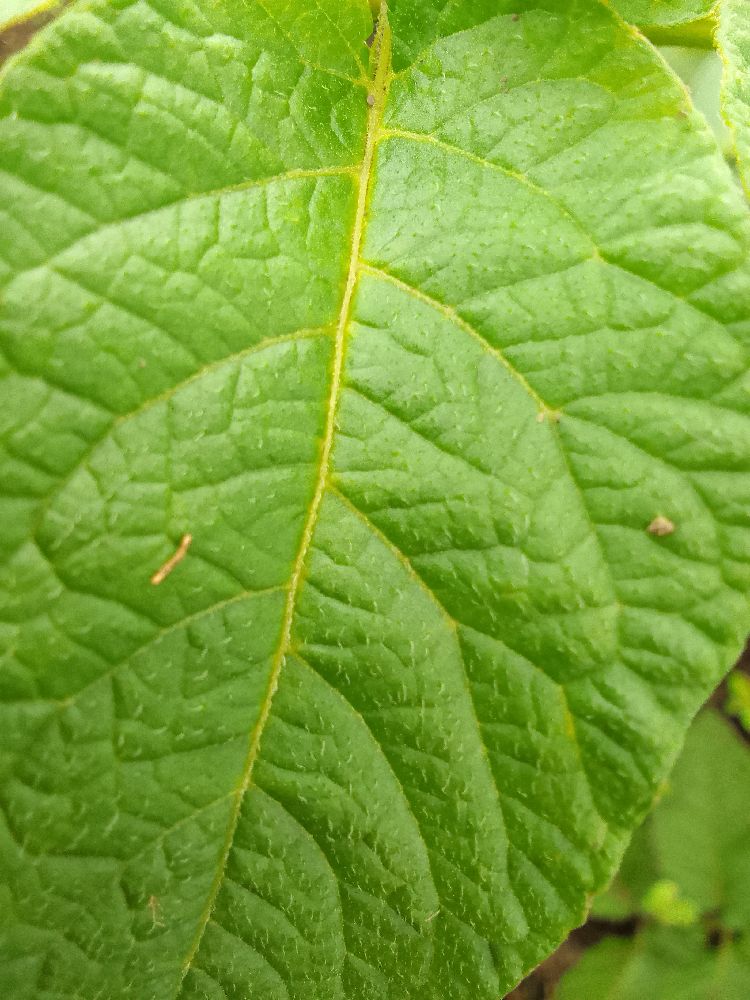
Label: Healthy